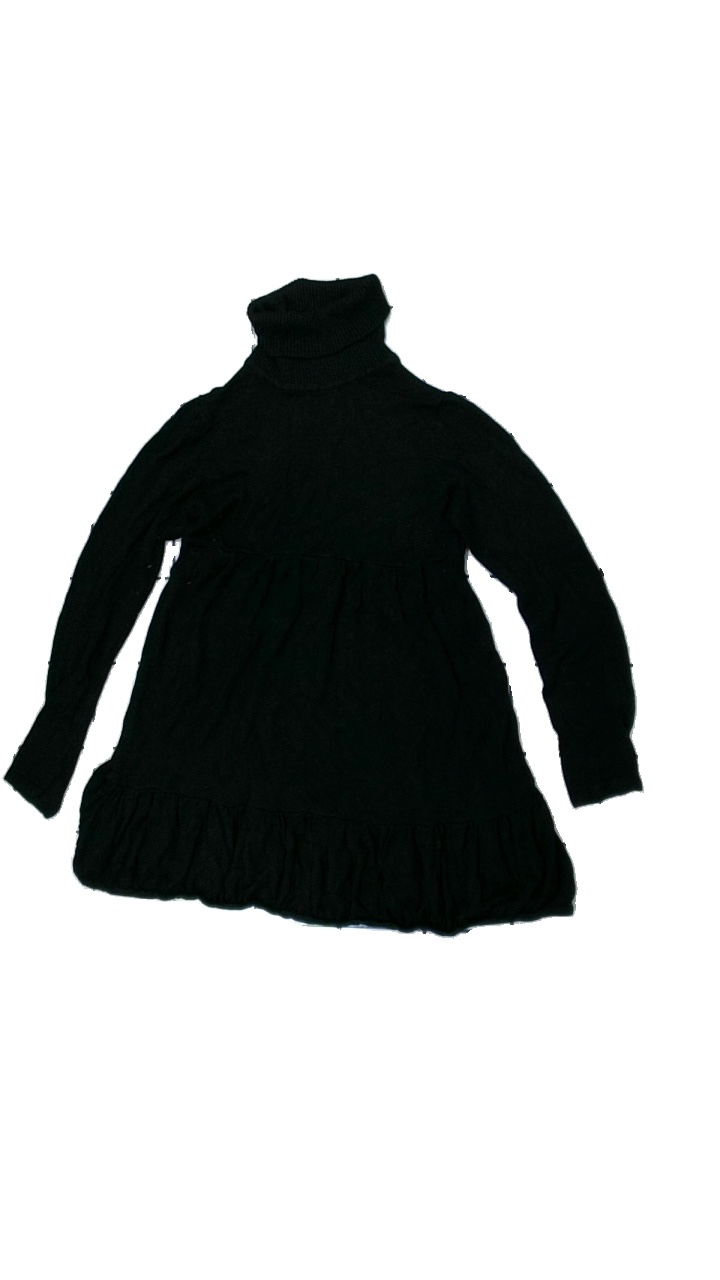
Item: Dress (Ladies)
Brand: H&m
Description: klänning med volang och hög hals
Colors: Black
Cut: Turtle neck
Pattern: Other
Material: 100% viskos
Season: All
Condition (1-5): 1
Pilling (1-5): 2
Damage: nopprigt
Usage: Export
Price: <50